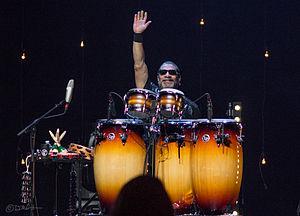
Lenny Castro, né le 12 janvier 1950 à Johannesbourg, est un percussionniste américain.